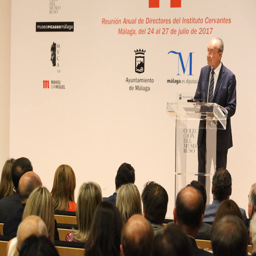
noble person opens annual meeting of person